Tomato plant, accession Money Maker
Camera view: bottom (45 deg); turntable rotation: 240 degrees
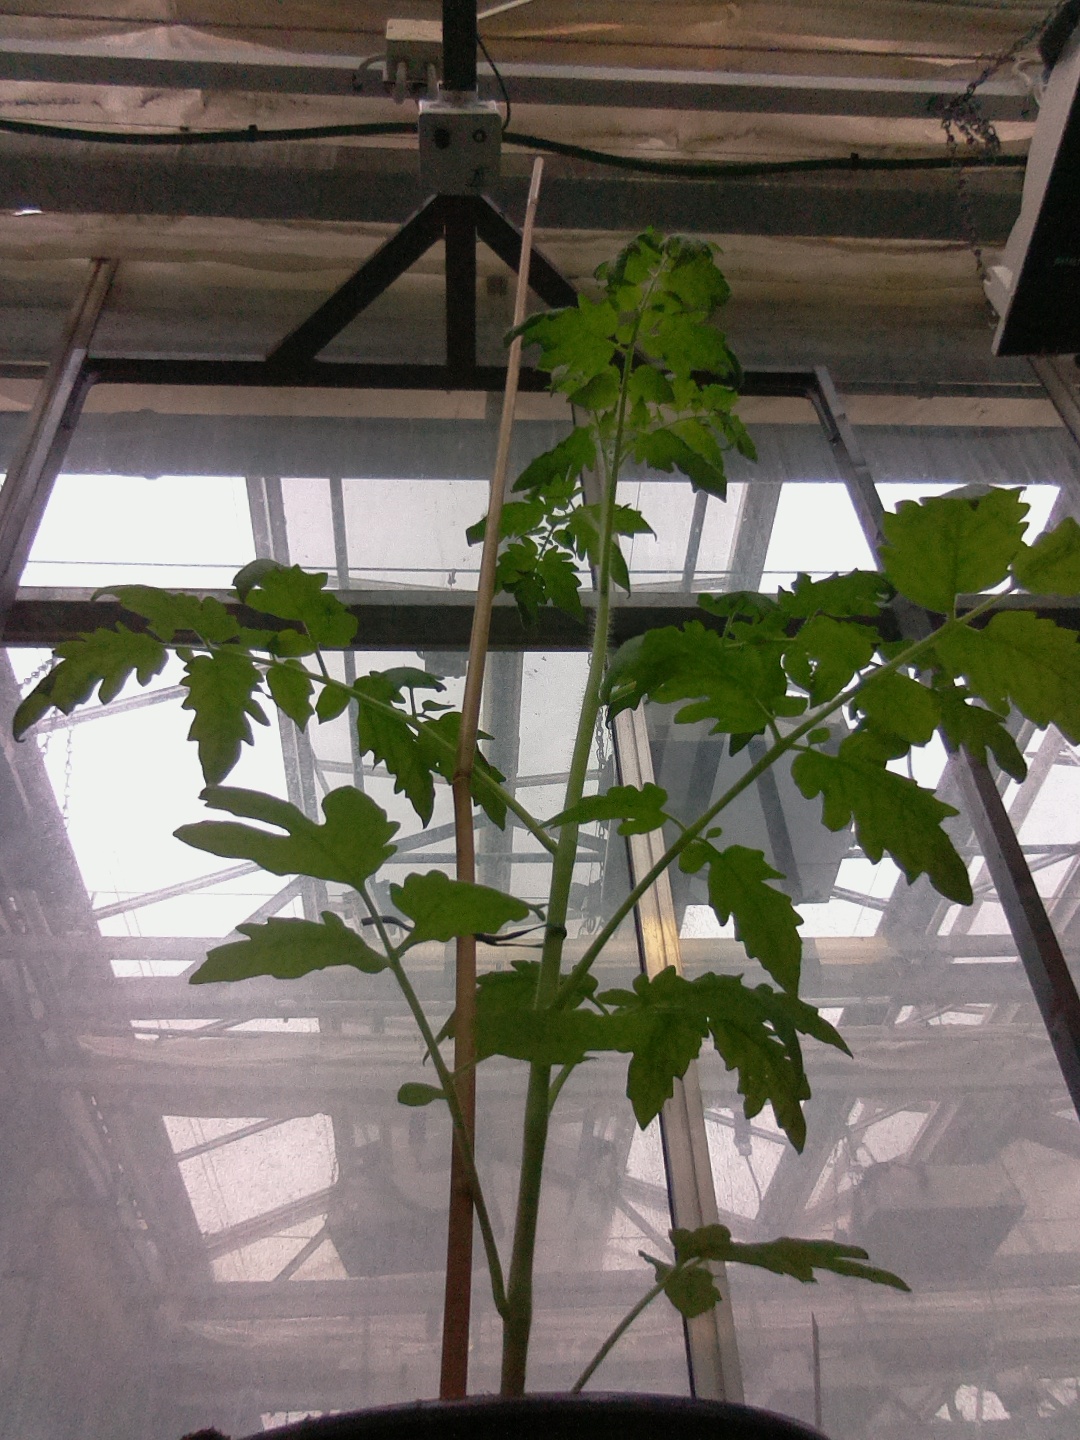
BBCH growth stage 14: 8 of true leaves visible